Tanit

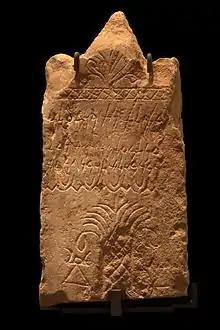
Stele with a Phoenician votive inscription, palm motif, and sign of Tanit, from the Carthage tophet, now in the Museum of Fine Arts, Lyon

Berber women's ritual in North Africa (Tunisia, Algeria and Morocco) evolved around healing fertility worship lamentation and life cycles, for Berber women these rituals are supposed to bring personal and communal satisfaction regarding: religious enactment, spirituality, emotional needs, reinforcement of family and social bonds, and achievement of pedagogical goals. These rituals may be public or private. An example of a public ritual is the right of or (bride of the rain). This is one of the oldest rights which seeks rain from the sky when the soil and agriculture are threatened by droughts and scarcity of water. The origin of this right goes back to an ancient tradition of gathering and singing in front of the Goddess Tanit to implore her to bring rain when water is scarce, the performance of this right changes from region to region but the difference is in this respect are small. A procession goes from Village to Village and from one saint's sanctuary to another carrying an effigy of a female, on the way the bride is splashed with water from Terraces and windows of houses, people give money gifts to the leader of the procession, the gathered money and food are used to prepare a big meal near a water spring or in a saint's sanctuary, usually on top of the hill.